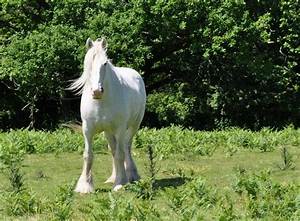
Label: cavallo